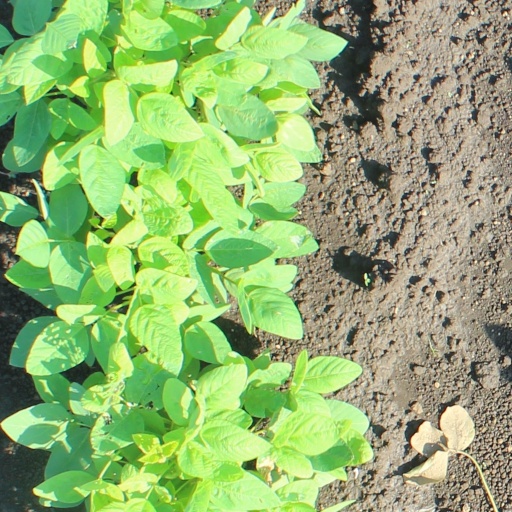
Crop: soybean